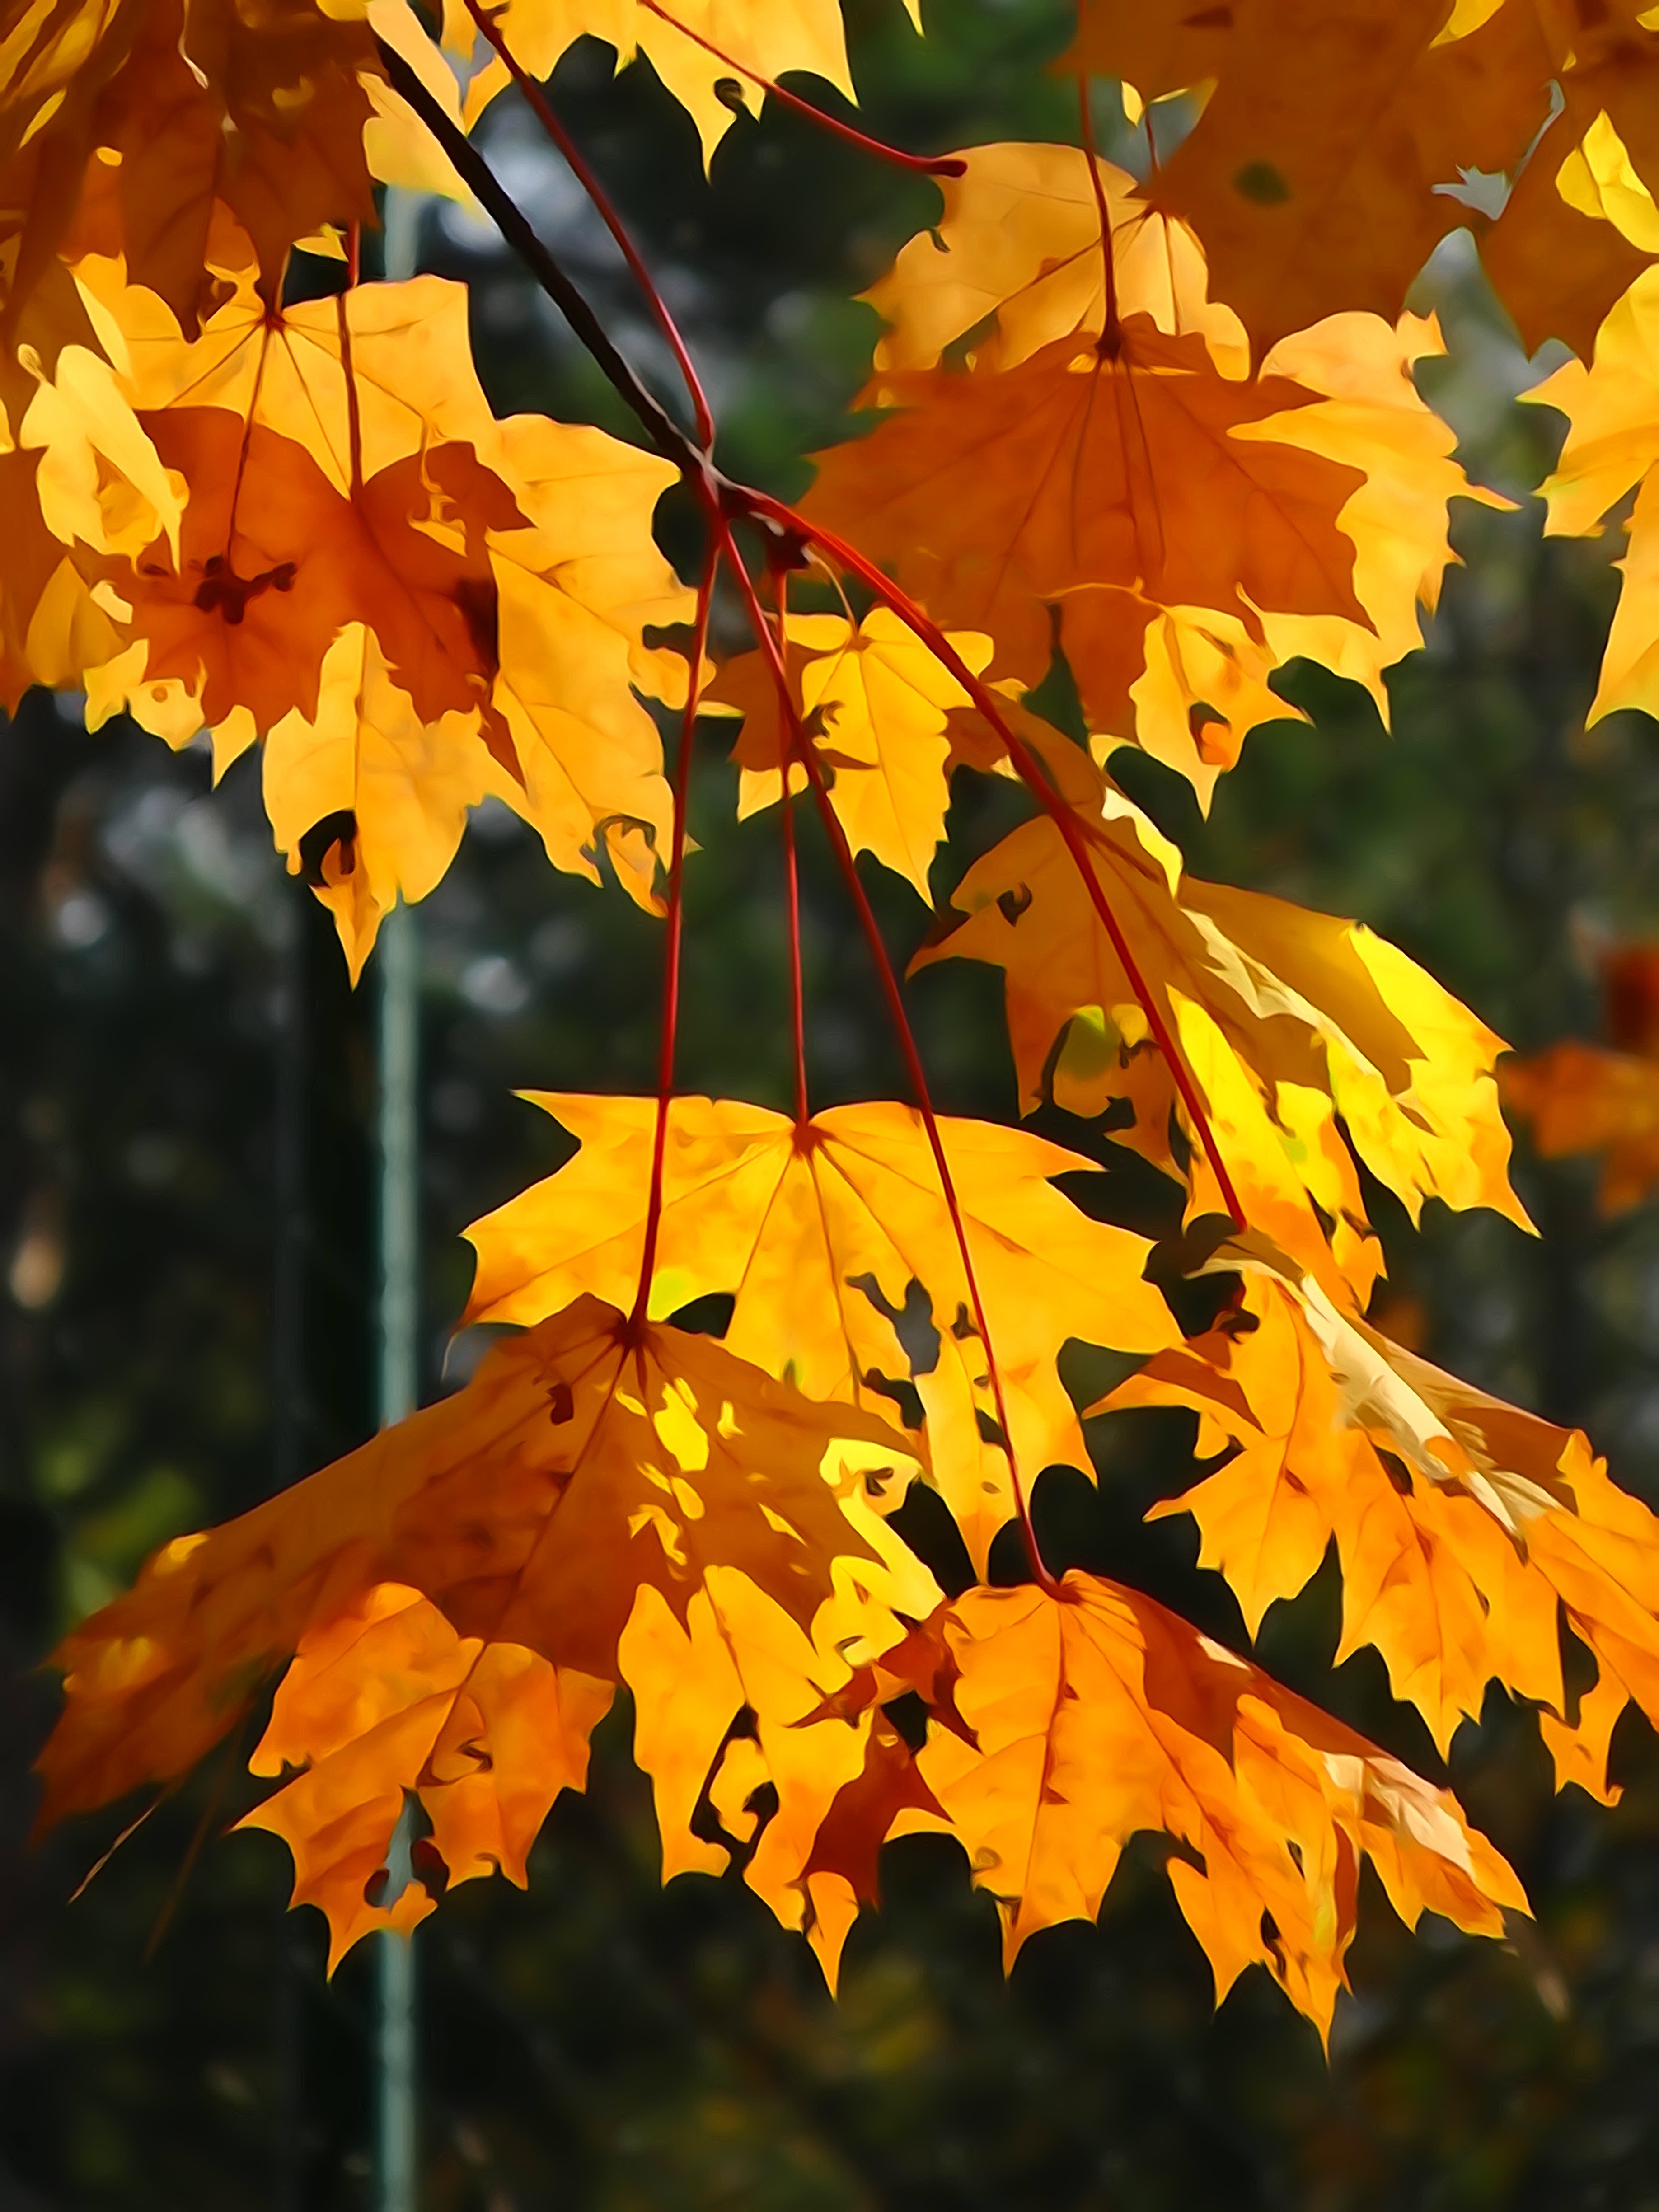
tree, branch, plant, sunlight, leaf, flower, foliage, autumn, yellow, season, maple tree, maple leaf, autumn gold, collapse, yellow leaves, flowering plant, maidenhair tree, plant stem, woody plant, land plant